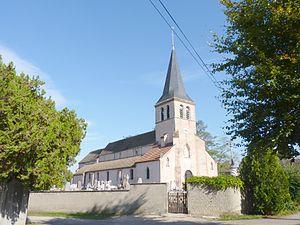
Église de Pagny-la-Ville (Côte d'Or, Bourgogne, France) Español: Iglesia de Pagny-la-Ville (Côte d'Or, Borgoña, Francia) Català: Església de Pagny-la-Ville (Côte d'Or, Borgonya, França) Português: Igreja de Pagny-la-Ville (Côte d'Or, Borgonha, França) This building is indexed in the Base Mérimée, a database of architectural heritage maintained by the French Ministry of Culture,
L'ensemble paroissial de Seurre, usuellement abrégé en paroisse de Seurre est l'un des 6 ensembles du secteur pastoral de La Plaine, et des 63 du diocèse de Dijon. Son siège est la Maison paroissiale de Seurre, située au 4 rue des écoles.
Pagny-la-Ville est une commune française située dans le canton de Brazey-en-Plaine du département de la Côte-d'Or en région Bourgogne-Franche-Comté.